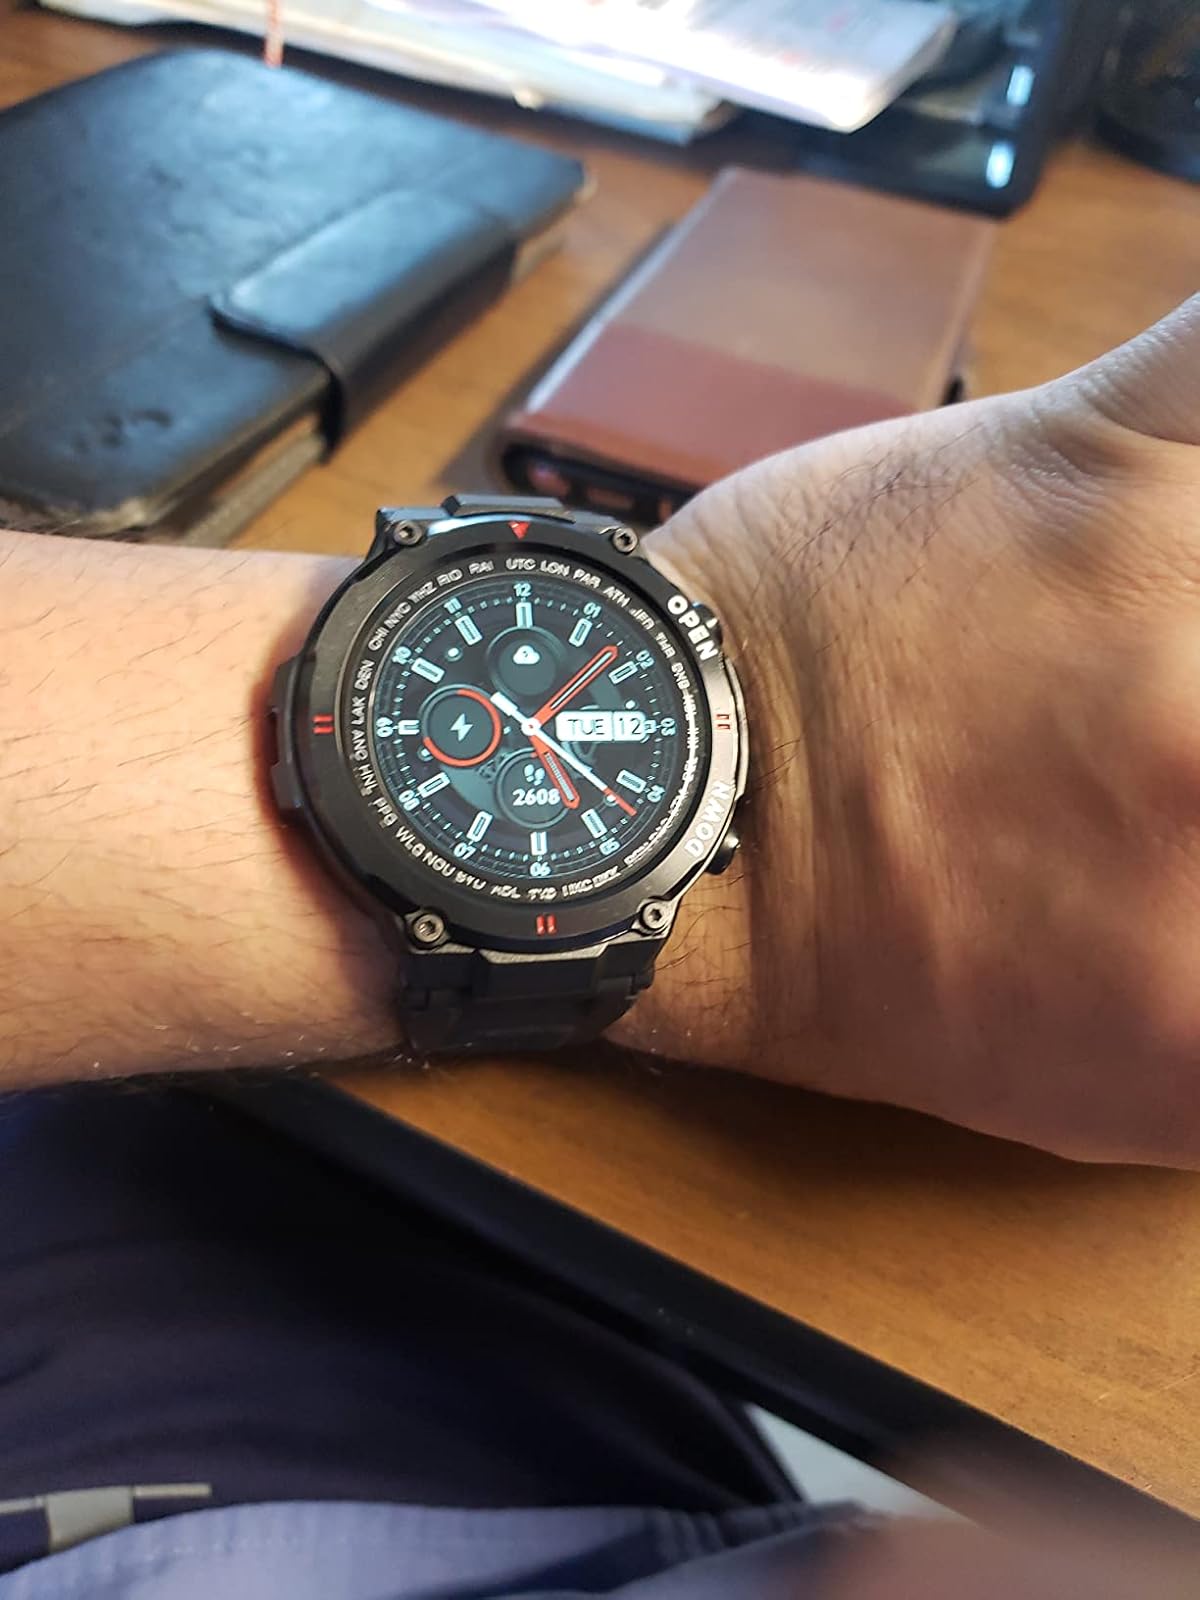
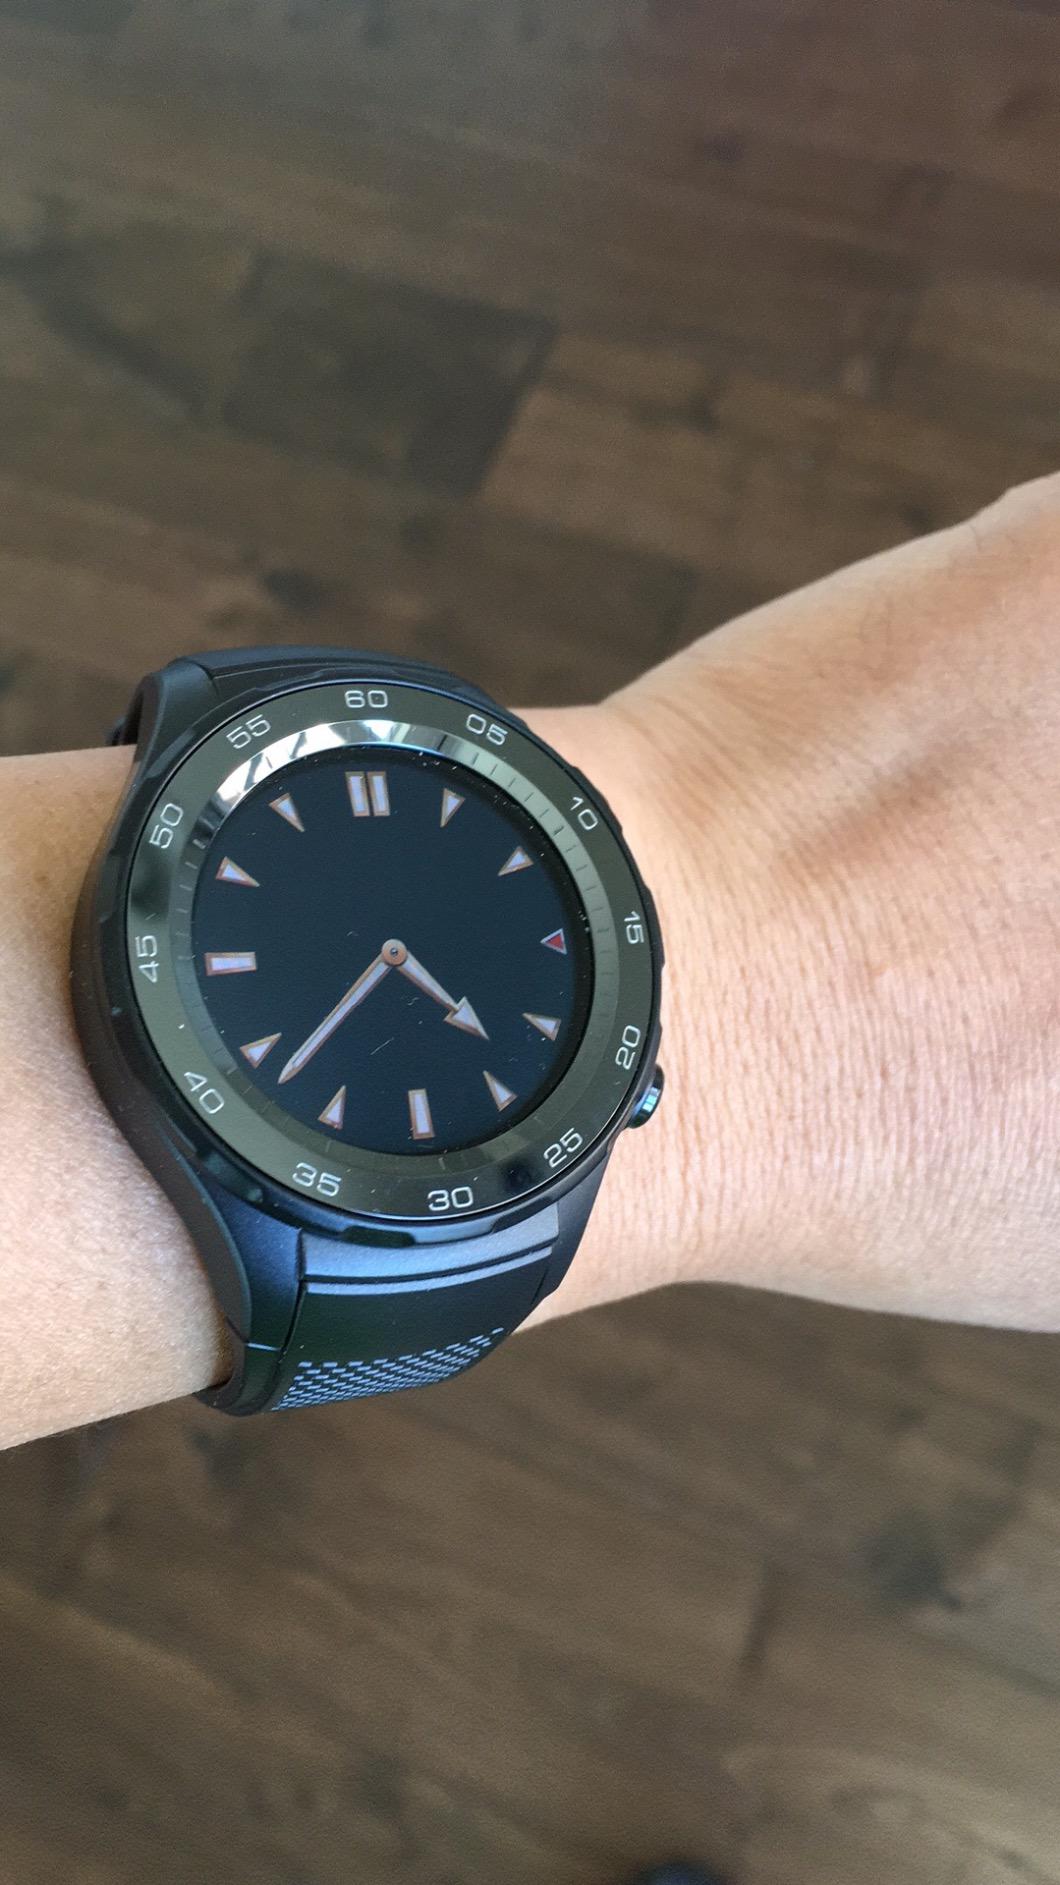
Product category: smartwatch
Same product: no